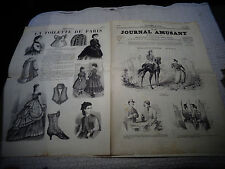
Label: paper